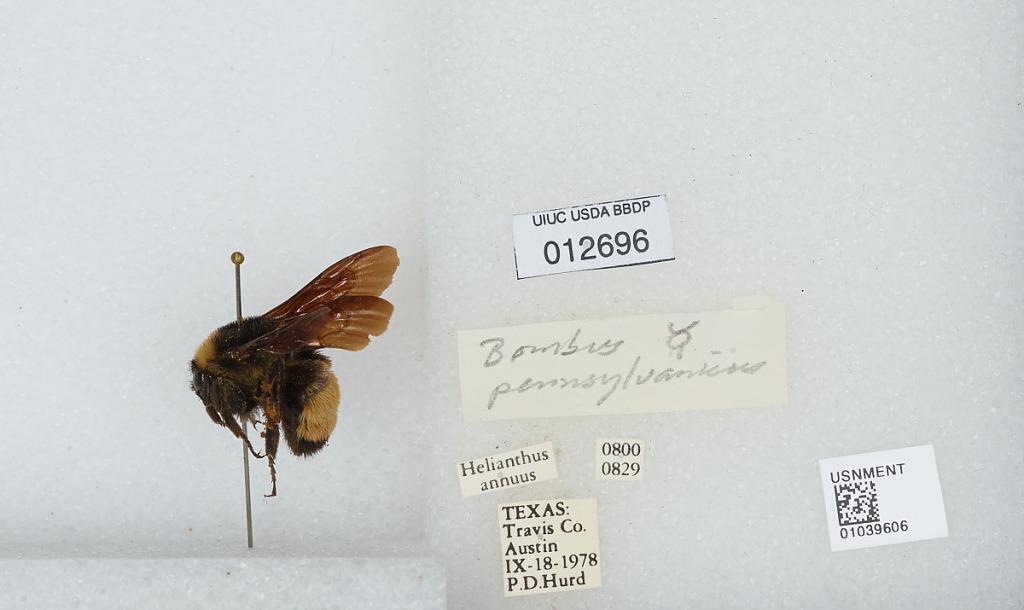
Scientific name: Bombus (Fervidobombus) pensylvanicus pensylvanicus (De Geer)
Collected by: P. Hurd
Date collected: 1978-9-18
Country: United States
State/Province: Texas
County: Travis
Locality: Austin